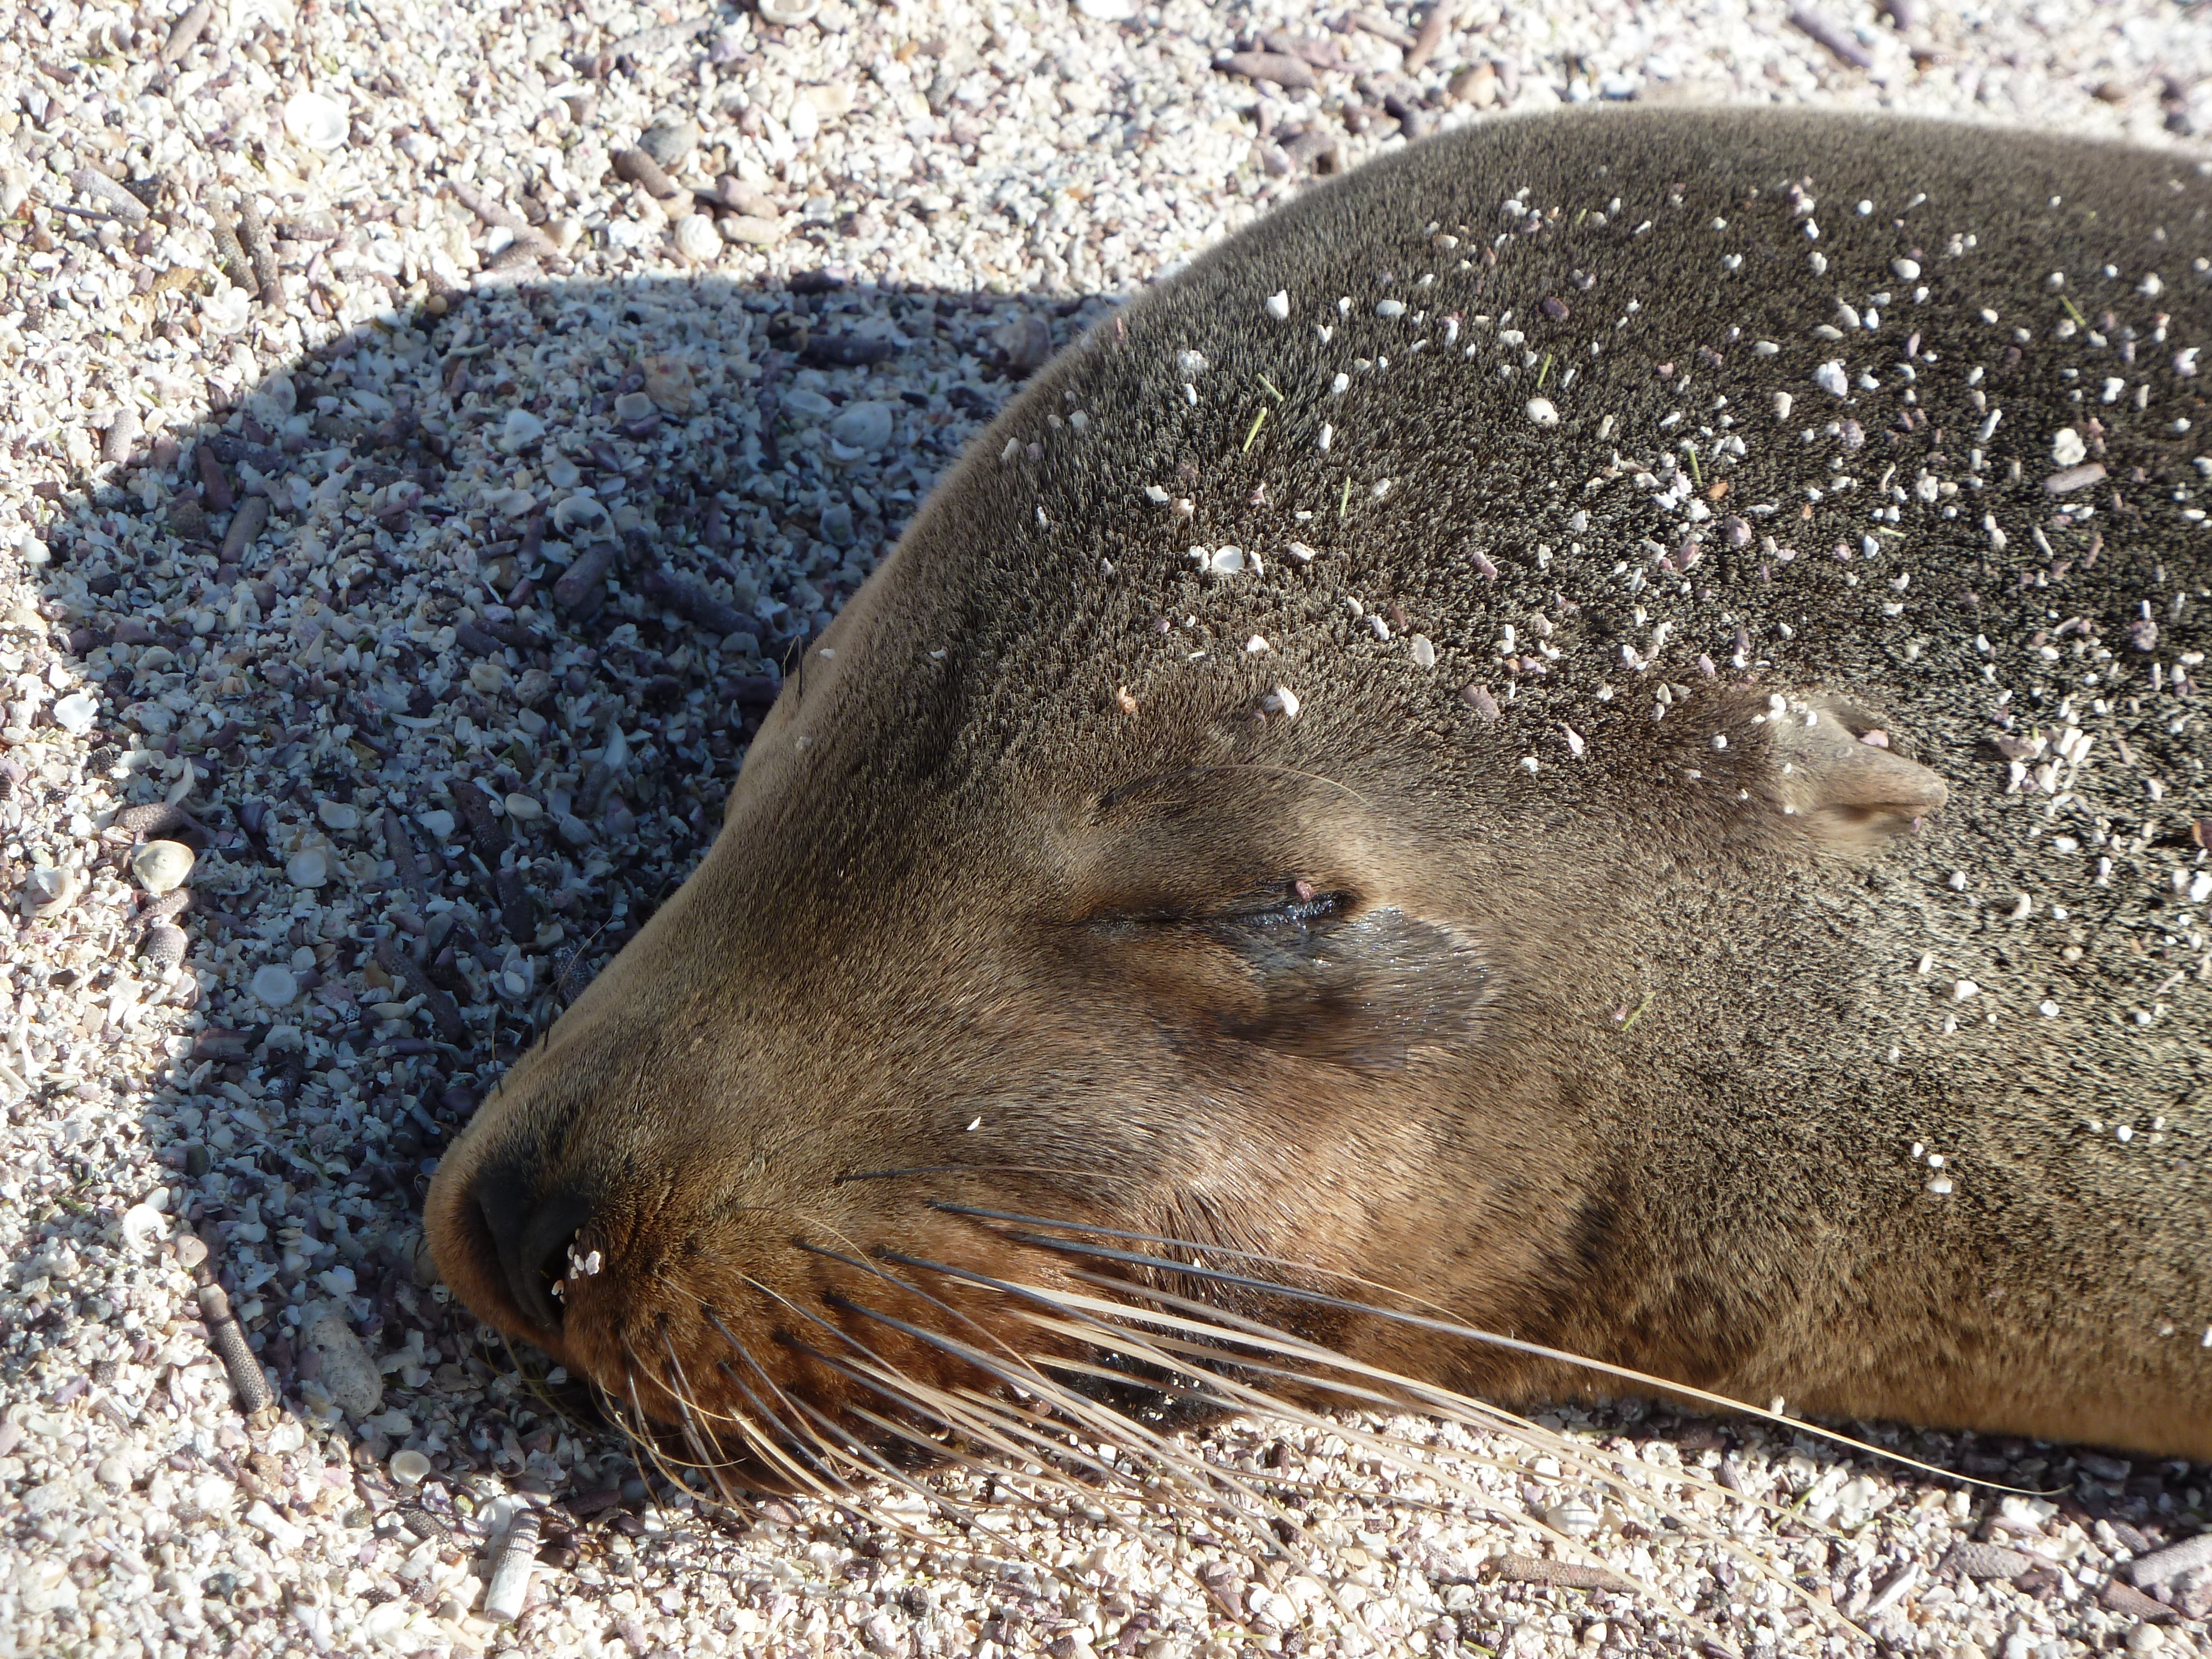
wildlife, zoo, sleeping, mammal, close, fauna, sea lion, head, seals, vertebrate, harbor seal, marine mammal